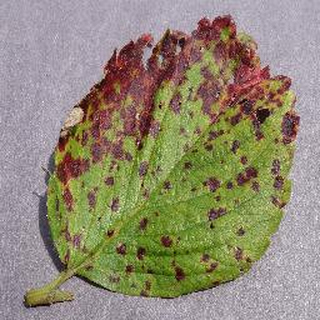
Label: strawberry_leaf_scorch